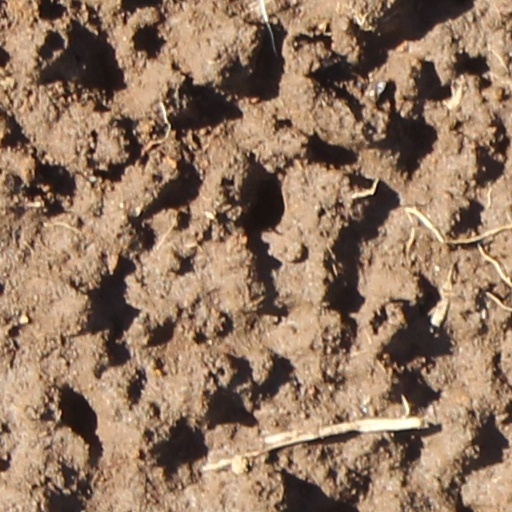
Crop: wheat